Roy Harper (character)

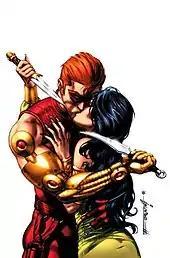

As an infant, Roy was raised by his father, Roy Harper Sr., a forest ranger. The fate of his birth mother is unknown, something that Roy has questioned his entire life, not sure whether she left them or died. When his father died in a forest fire when Roy was a baby, he was rescued by a man named Brave Bow, a Navajo medicine chief. Brave Bow took Roy into his tribe and raised him as his own son, telling him about how his birth father saved him, which made Roy grow up seeing him as a hero. Under Brave Bow's tutelage, Roy trained in archery, becoming remarkable at a very young age and a champion in several events. Roy began learning about the superhero Green Arrow (Oliver Queen) and started idolizing him, seeing him as a hero alongside his father and Brave Bow.